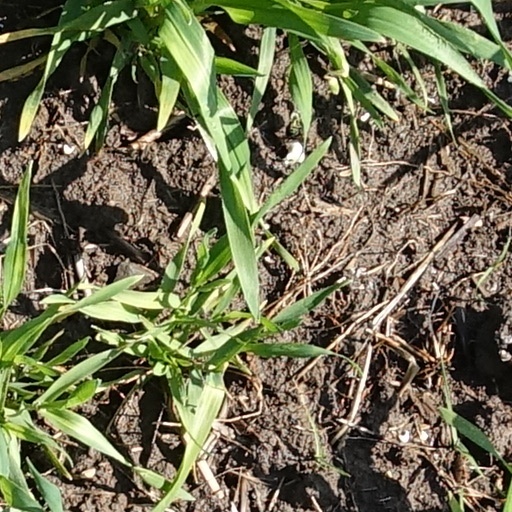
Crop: wheat